Berlei

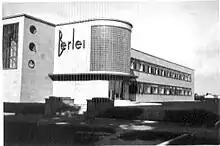
Berlei UK factory at Slough

A branch of the Australian company was opened in the United Kingdom in 1930, with staff of forty. The company grew to a staff of 702 in 1961.